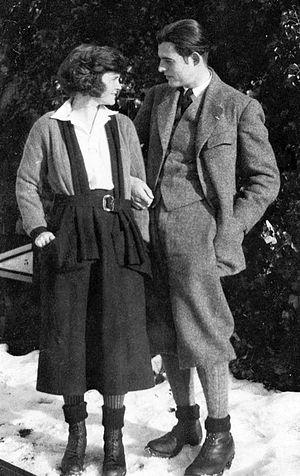
Le Village indien est une nouvelle de jeunesse d'Ernest Hemingway, publiée pour la première fois en 1924 dans la revue littéraire Transatlantic Review fondée à Paris par Ford Madox Ford. La nouvelle a été reprise en 1925 à New York par les éditions Boni & Liveright, dans le recueil de nouvelles d'Hemingway intitulé In Our Time.
La Neige sur les champs est une nouvelle de jeunesse d’Ernest Hemingway publiée pour la première fois dans le numéro d’août 1924 de la revue littéraire The Transatlantic Review de Ford Madox Ford.
Ernest Miller Hemingway [ˈɝnɪst ˈmɪlɚ ˈhɛmɪŋˌweɪ], né le 21 juillet 1899 à Oak Park dans l'Illinois aux États-Unis et mort le 2 juillet 1961 à Ketchum, est un écrivain, journaliste et correspondant de guerre américain.
Elizabeth Hadley Richardson, surnommée Hash, est la première femme de l'auteur américain Ernest Hemingway. Après leur mariage en 1921, dans le Michigan, le couple décide de s'installer à Paris. Ernest y poursuit sa carrière d'écrivain et ils rencontrent les expatriés de l’intelligentsia américaine et britannique : ceux qui ont constitué, en grande partie, la génération perdue. En 1925, Hadley apprend la liaison amoureuse entre Pauline Pfeiffer et Ernest, dont elle divorcera en 1927. En 1933, elle épousera en secondes noces, le journaliste Paul Mowrer dont elle a fait connaissance à Paris.